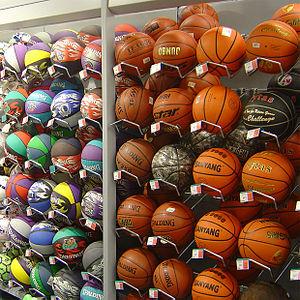
En sport, un ballon est un objet de forme généralement sphérique mais pouvant parfois être ovale comme au rugby ou au football américain, fabriqué généralement en cuir, en plastique, ou en mousse.